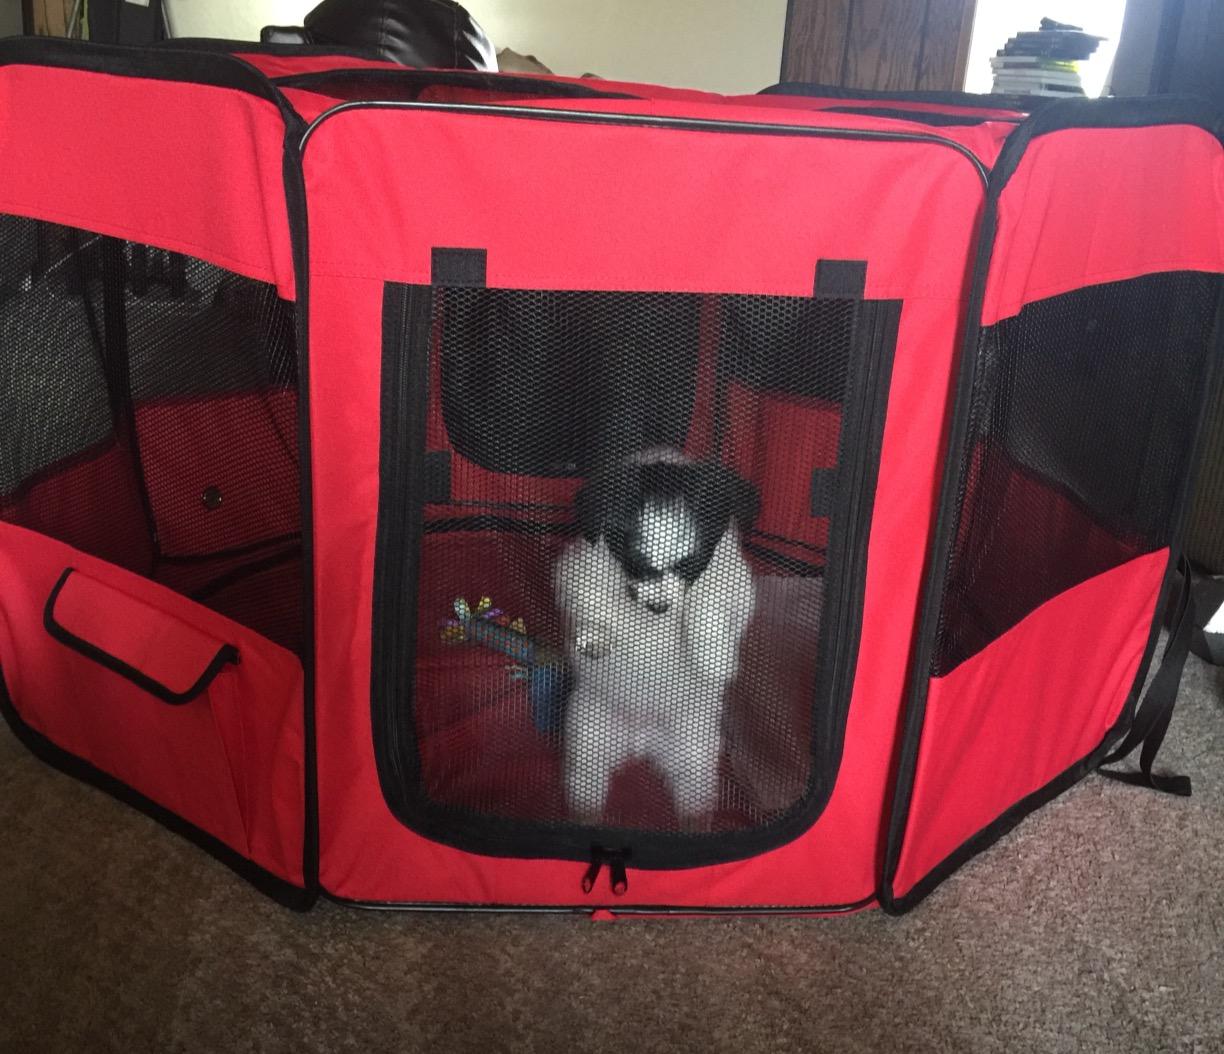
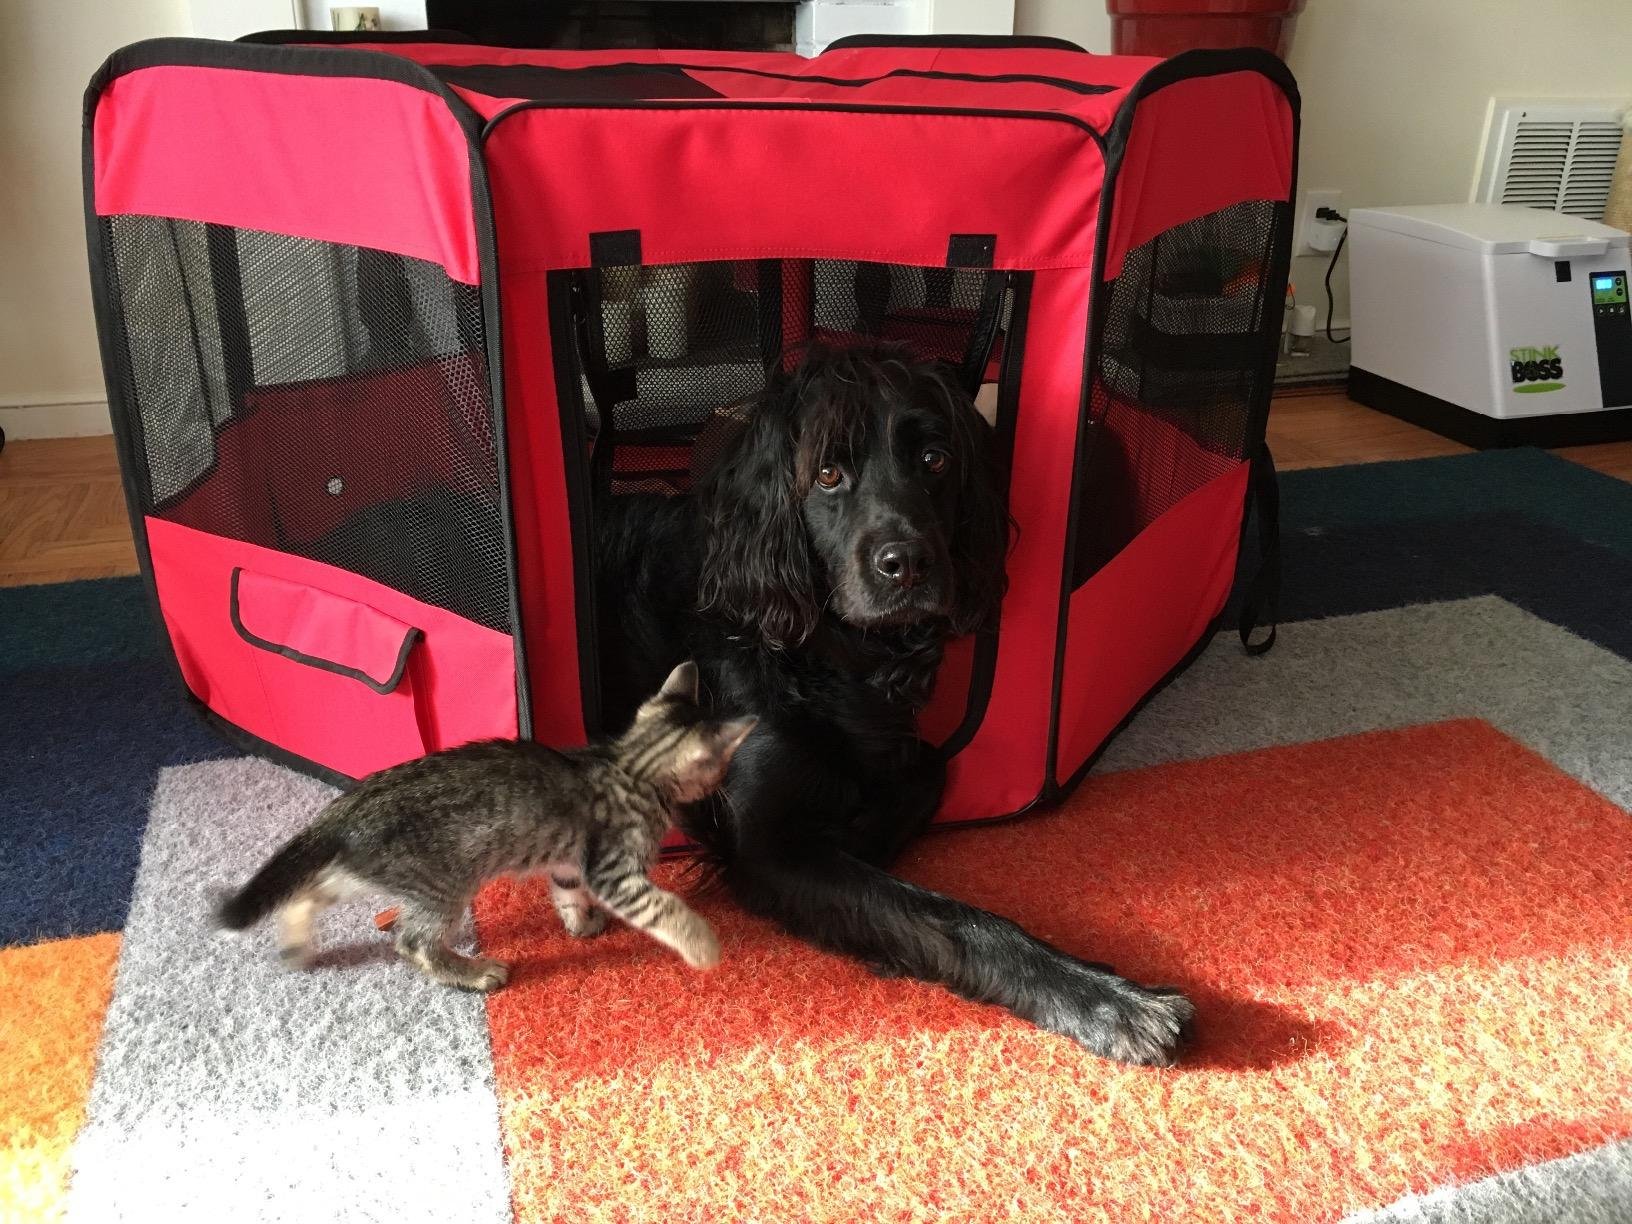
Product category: items_kennel
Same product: yes